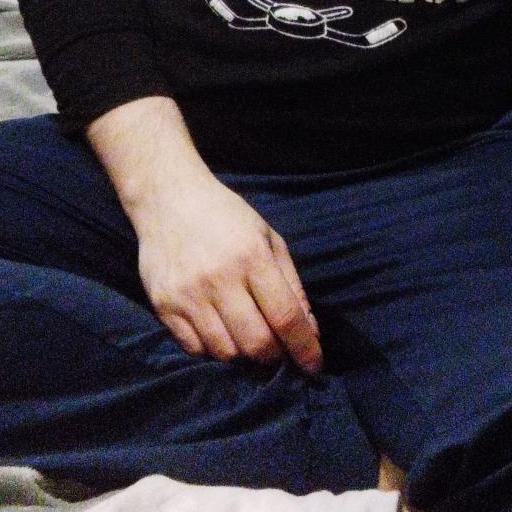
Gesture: no_gesture